List of Veep characters

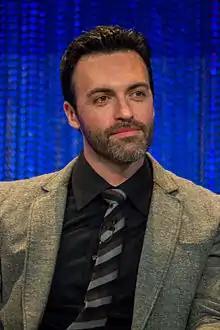
Reid Scott, who portrays Dan Egan.

The deputy director of communications in the vice president's office, Dan is a highly ambitious, cutthroat up-and-comer in D.C. who takes pride in his contacts and networking skills. He has dated the daughters of influential politicians to get ahead in his career. He often butts heads with Amy, whom he previously dated (and it is suggested he may still have feelings for her). He has a brief stint as Selina's campaign manager for her presidential campaign but is fired from that position after having a nervous breakdown following several crises. He resumes his post in Communications but is fired as a scapegoat amid a data-theft scandal. After briefly working unsuccessfully as a lobbyist and as a CNN analyst, he returns to the campaign staff, as a senior campaign official. When Selina fails to win reelection, Dan goes to work at CBS. In Season 7, he joins Selina's new reelection campaign. However, after being dismissed once again, he falls back on state-level politics, inserting himself as chief of staff to Richard Splett in the various offices he holds in Iowan politics. After being fired by Splett to secure his nomination as Meyer's Secretary of Agriculture, Egan abandons politics to pursue a career in real estate.